Devanthakudu (1984 film)

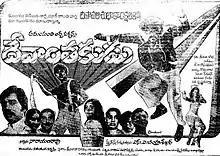
Theatrical release poster

Devanthakudu is a 1984 Indian Telugu-language action crime drama film directed by S. A. Chandrasekhar. The film stars Chiranjeevi and Vijayashanti. It is a remake of Chandrasekhar's own 1983 Kannada film "Geluvu Nannade". The film was released on 12 April 1984 and emerged as a commercial success.